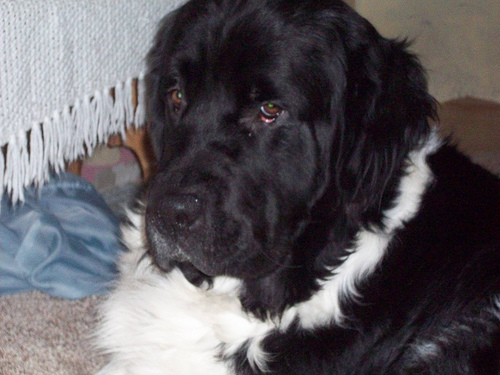
Animal: dog
Breed: newfoundland